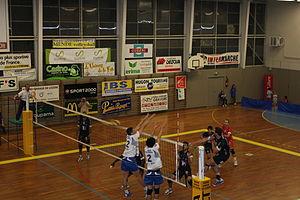
16e de finale de la Coupe de France de Volley-ball 2010-2011 entre le Mende VB et le Tours VB
Le Mende Volley Lozère est un club français de volley-ball, son équipe 1 évolue, pour la saison 2018-2019, en Pro B, soit le 2e échelon du Championnat de France de volley-ball masculin. Le club est basé dans la ville de Mende, département de la Lozère. De sa fondation en 1983 à l'issue de la saison 2012-2013, le club portait le nom de Mende Volley-Ball.
Mende est une commune française, préfecture du département de la Lozère en région Occitanie.